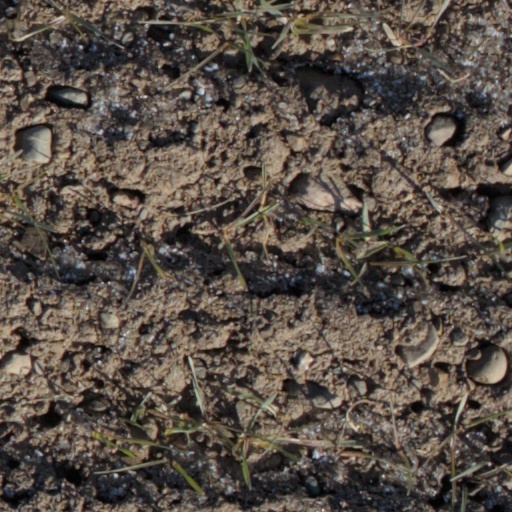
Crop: wheat